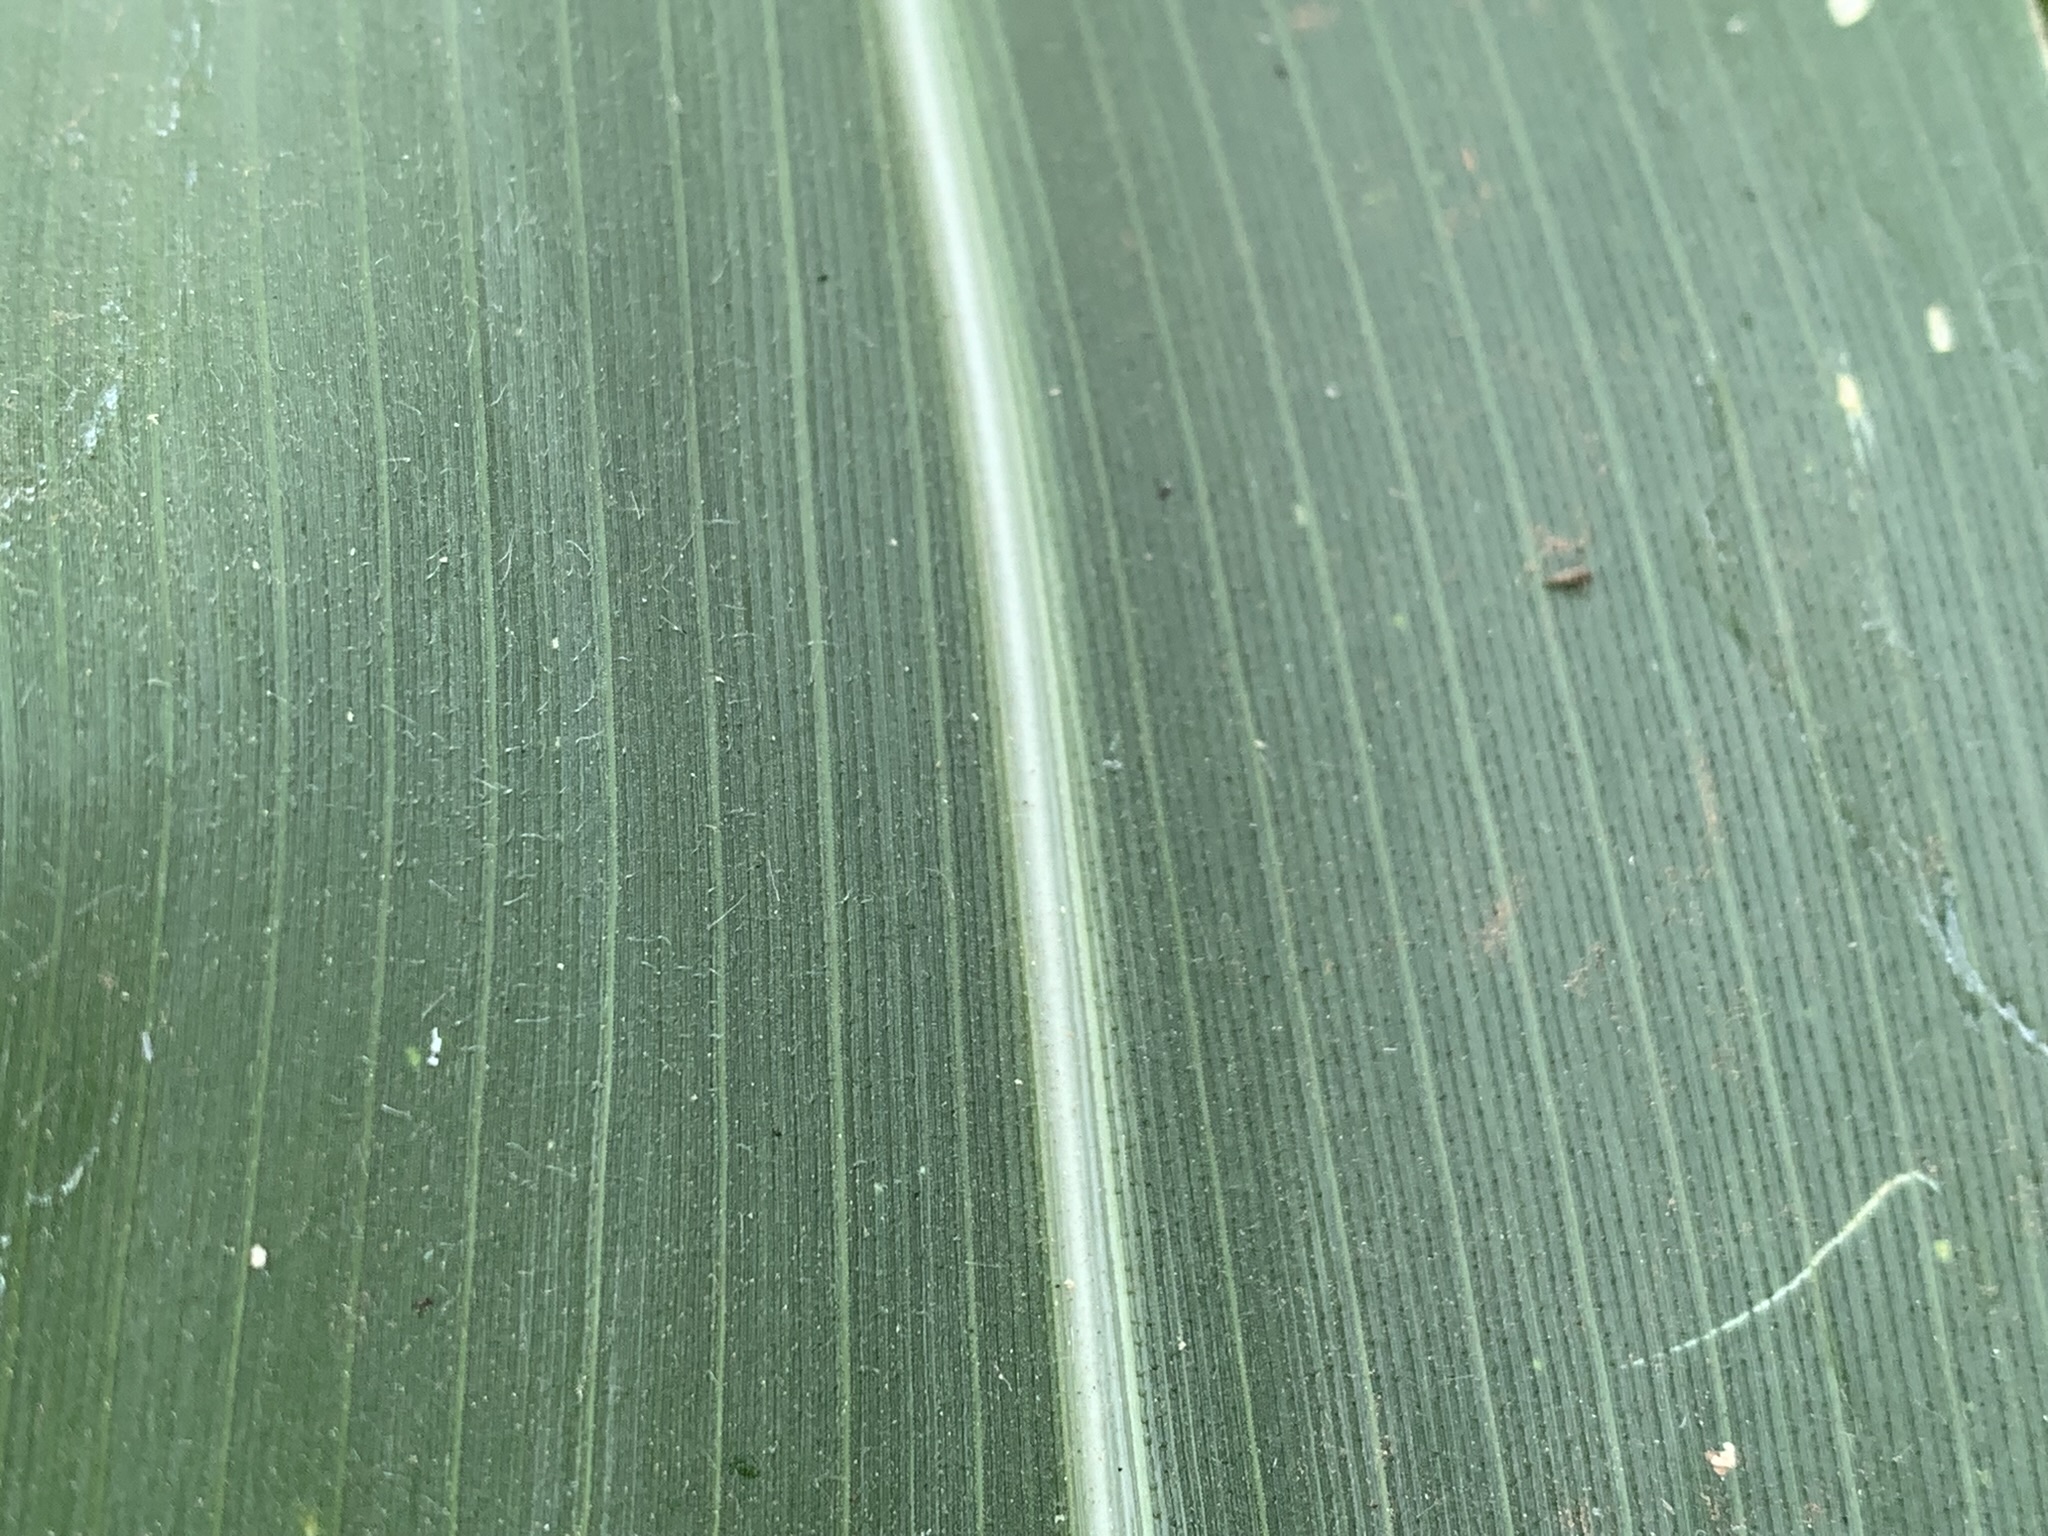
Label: Healthy